Tourism in Ecuador

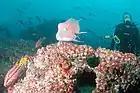
One of the many endemic fauna of the Galápagos Islands.

The Galápagos Islands (officially Colón Archipelago) are an archipelago located in the Pacific Ocean 972 km off the coast of Ecuador. It consists of 13 large volcanic islands, 6 smaller islands and 107 rocks and islets, distributed around the line of terrestrial equator. The Galápagos Archipelago is one of the largest scientific and tourist attractions of Ecuador; undoubtedly, it is the most known and famous attraction of the country.